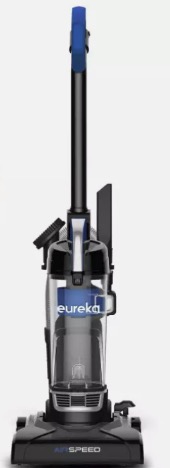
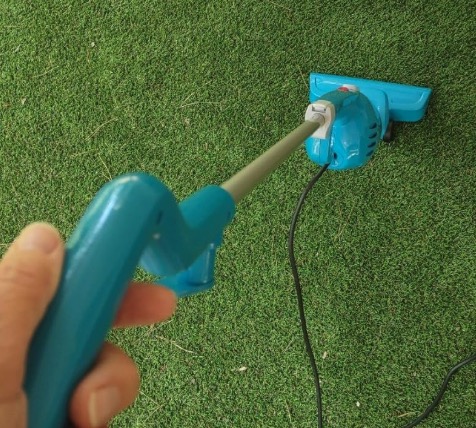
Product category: items_vacuum
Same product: no